Traditions and student activities at MIT

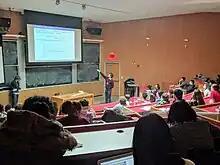
Christian Ferko and Colin Nancarrow teach a class called "Quantum Physics in Flatland" to high school students at MIT ESP Splash 2018.

This event, which usually takes place between the parallels of the East Campus dormitories, features oddball activities, stunts, and constructions. Notable Bad Ideas events include temporary roller coasters and the Green Building Challenge. The event takes place during the last weekend of January.